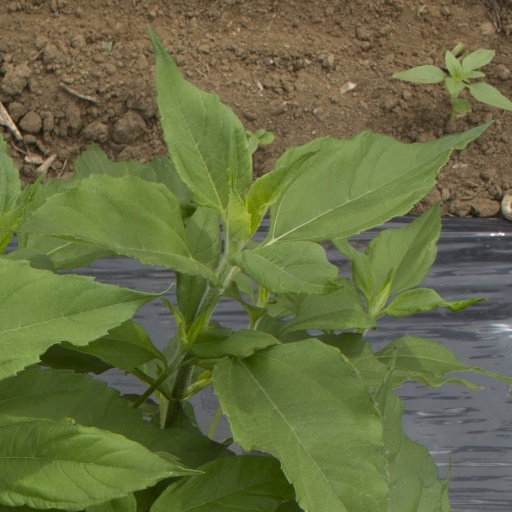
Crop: Jerusalem artichoke